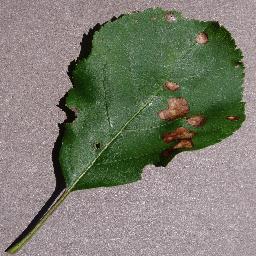
Label: Apple___Black_rot